Root Boy Slim

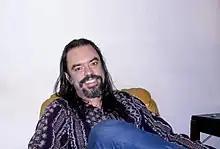
Root Boy Slim relaxing in his Takoma Park, Maryland home in 1980

Foster MacKenzie III (July 9, 1944 – June 8, 1993), known professionally as Root Boy Slim, was an American musician and songwriter.